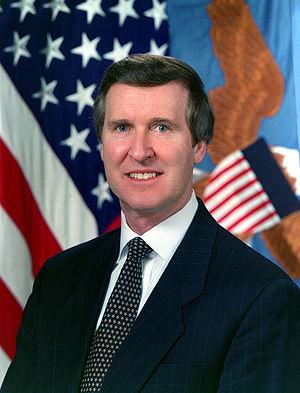
William Sebastian Cohen, né le 28 août 1940 à Bangor, est un homme politique américain. Membre du Parti républicain, il est sénateur fédéral du Maine entre 1979 à 1997 après avoir été représentant du même État, puis secrétaire à la Défense dans le administration du président Bill Clinton entre 1997 et 2001.
Depuis son attachement aux États-Unis le 15 mars 1820, l'État du Maine élit deux sénateurs, membres du Sénat fédéral.
Le secrétaire à la Défense des États-Unis est membre du Cabinet du président des États-Unis et dirige le département de la Défense des États-Unis, responsable des affaires militaires et des Forces armées des États-Unis. Il est équivalent à ce que l'on nommerait dans d'autres pays « ministre de la Défense ».